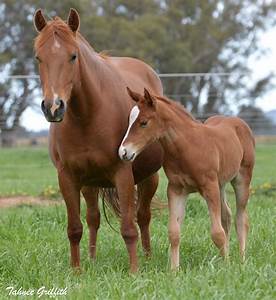
Label: cavallo